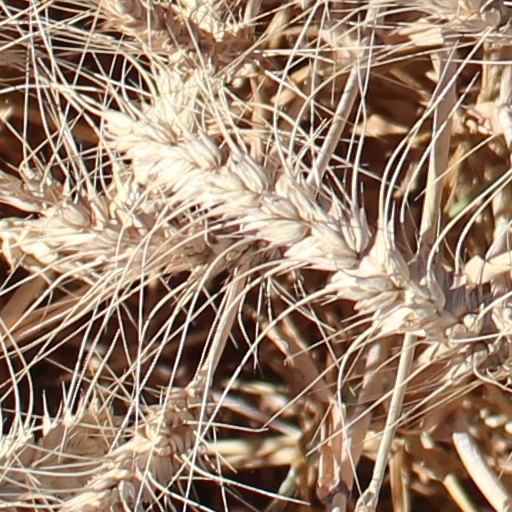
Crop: wheat